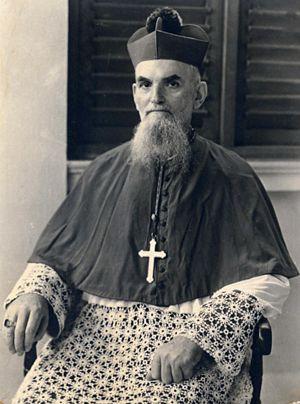
Mgr Joseph Strebler (né le 12 septembre 1892, à Mertzwiller, alors dans l'Empire allemand, et mort le 12 mars 1984 à Saint-Pierre) est un missionnaire catholique français alsacien qui fut préfet apostolique, puis archevêque de Lomé au Togo de 1955 à 1961.
Joseph-Paul Strebler est un missionnaire catholique français alsacien qui fut préfet apostolique, puis archevêque de Lomé au Togo de 1955 à 1961.